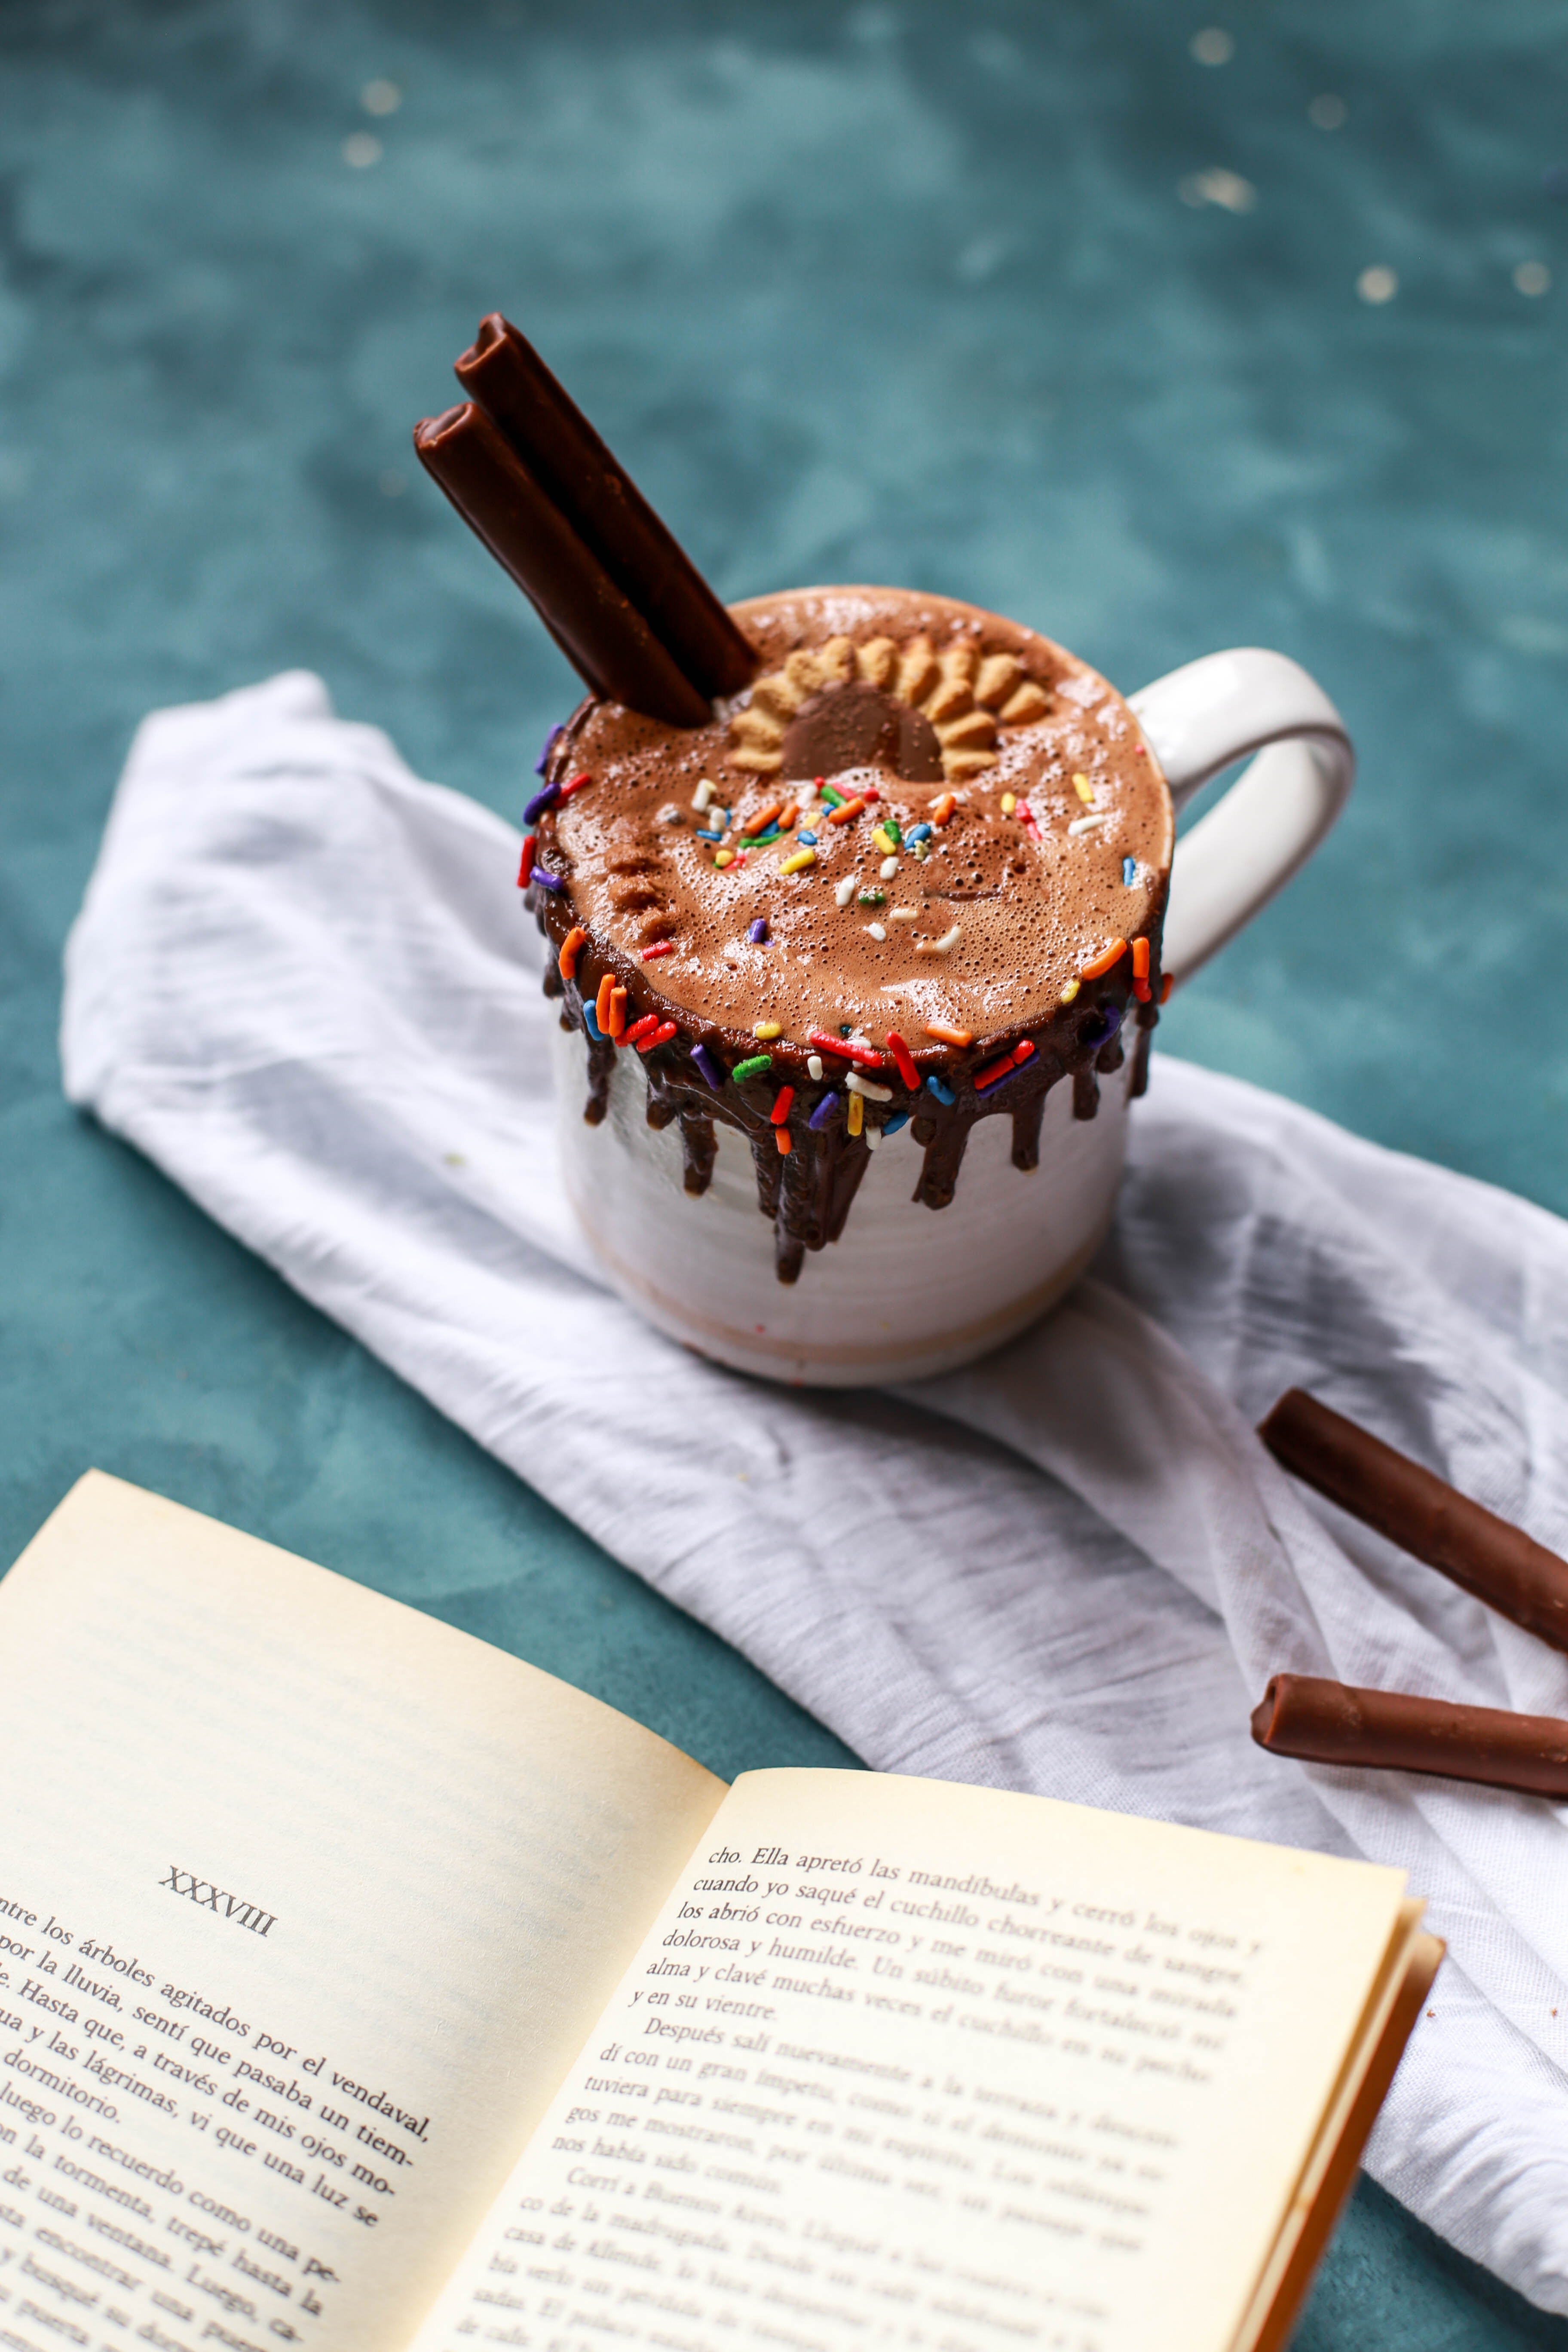
cup, food, chocolate, ice cream, dessert, dairy product, sweetness, flavor, frozen dessert